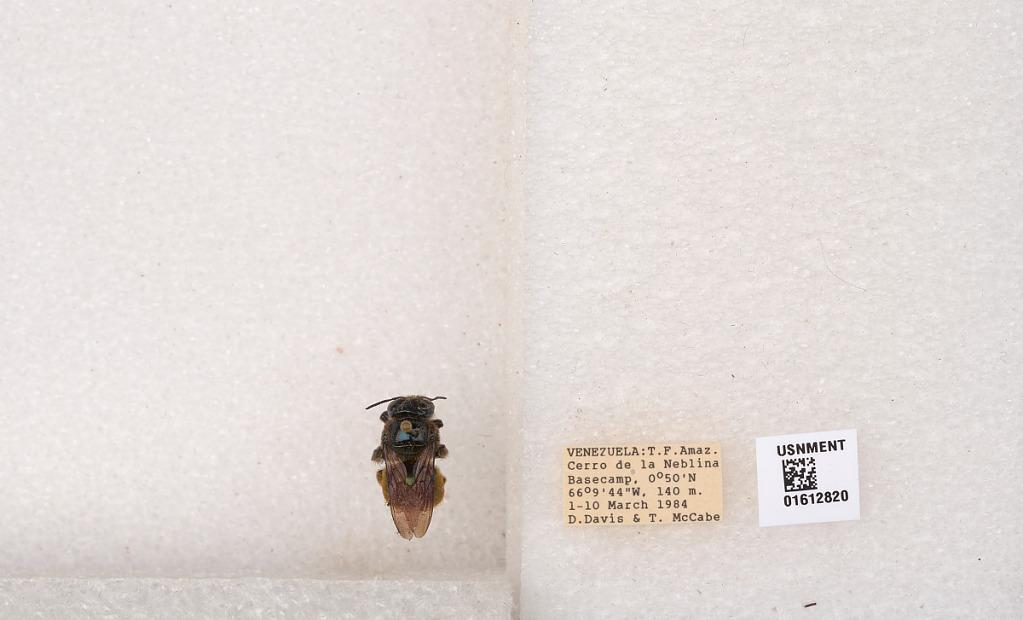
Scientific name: Xylocopa (Schonnherria) ornata Smith
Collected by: D. Davis & T. McCabe
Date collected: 1984-3-1
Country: Venezuela
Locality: T.F. Amazonas, Cerro de la Neblina Basecamp